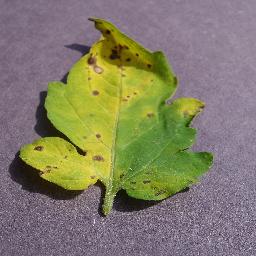
Label: Tomato___Septoria_leaf_spot